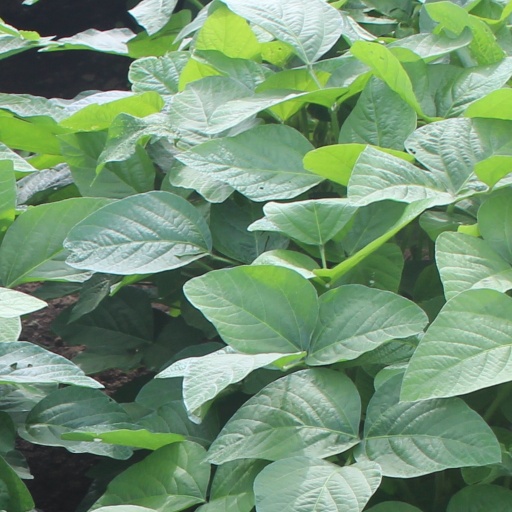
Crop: soybean